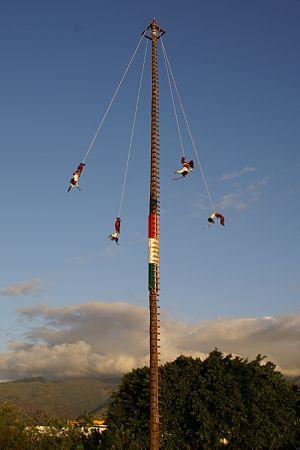
Los Voladores Aztecas en représentation à la Foire Internationale des Mascareignes 2008 à La Réunion